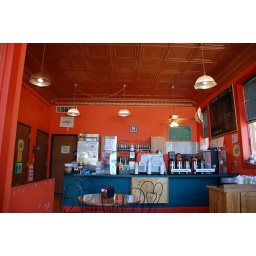
Small coffee shop in an older building on the main street in Gladwin, Michigan.